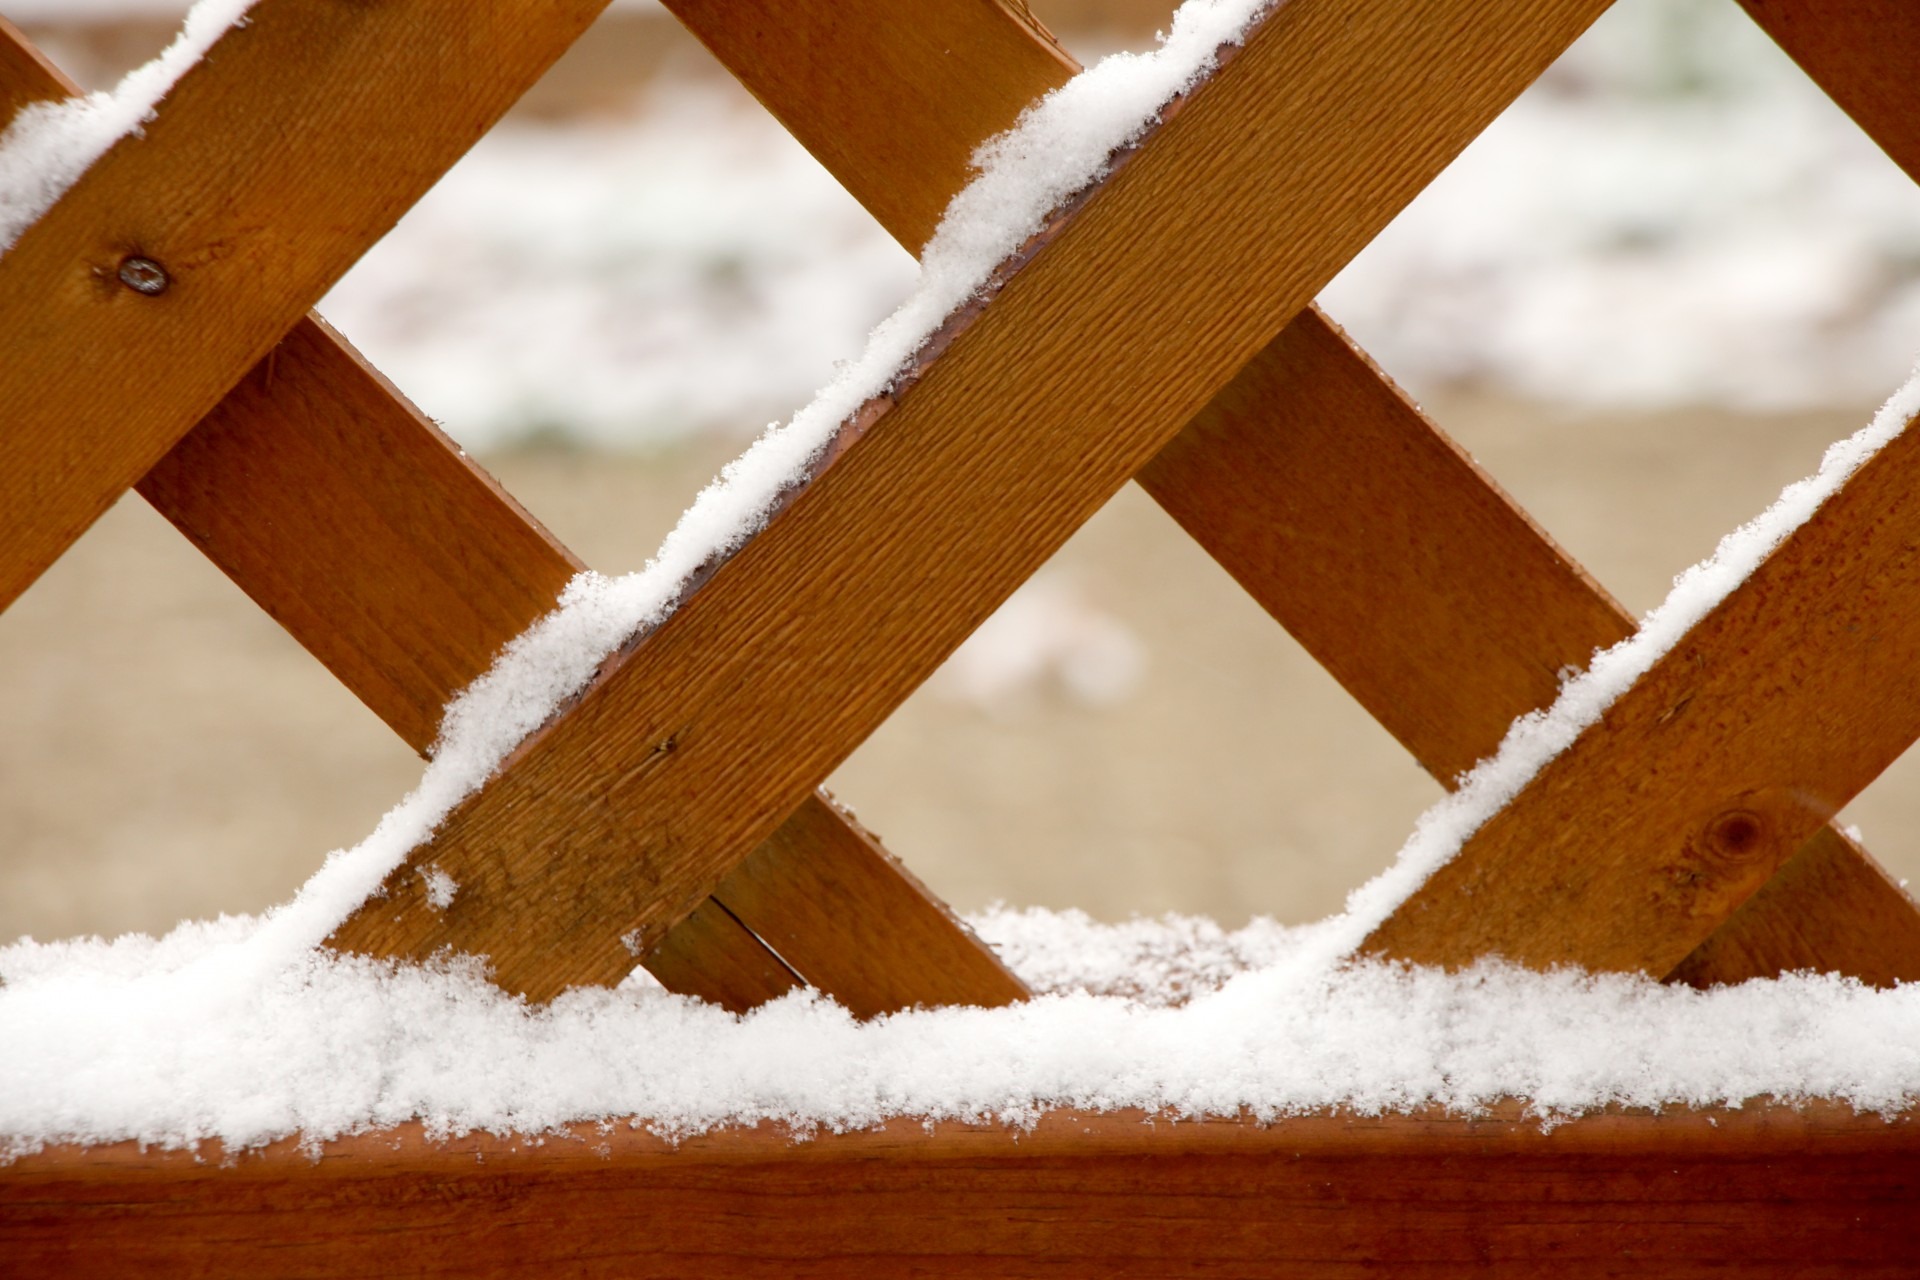
snow, cold, winter, fence, wood, ice, weather, season, close up, background, diamond, freezing, lattice